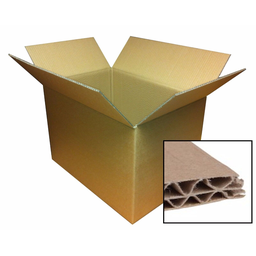
Label: cardboard